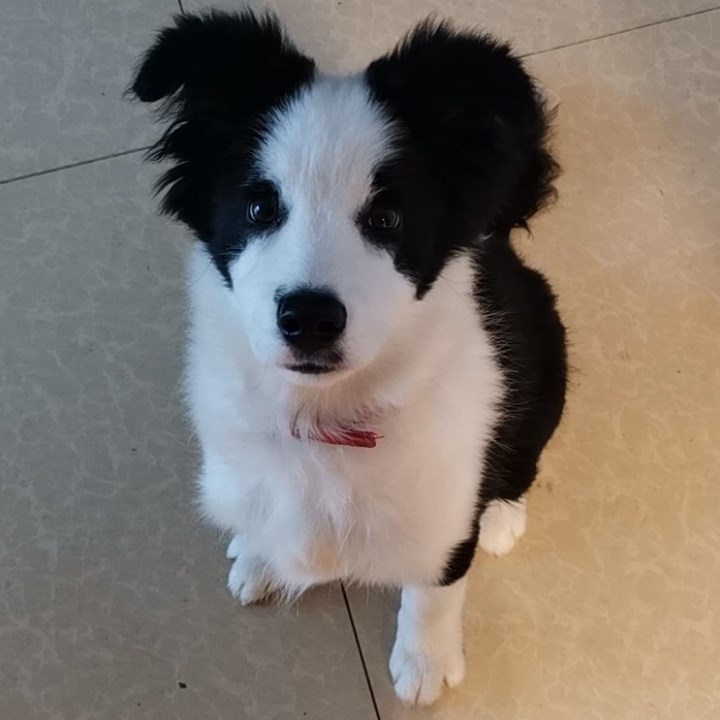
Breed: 2594-n000109-Border_collie